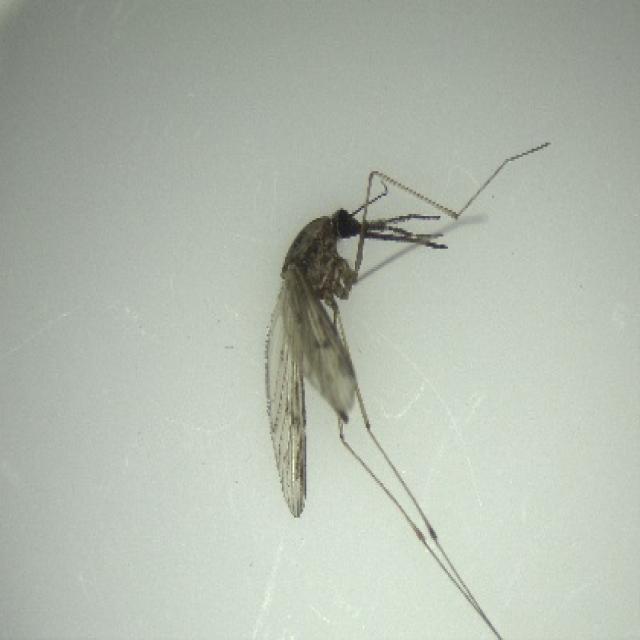
Species: anopheles_sinensis